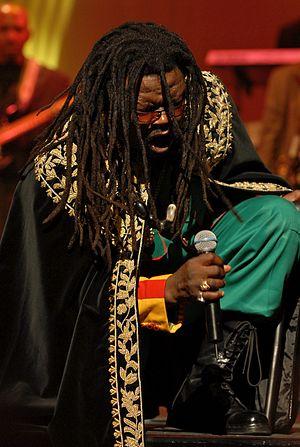
Luciano - de son vrai nom Jephter McClymont - est un chanteur de reggae nu roots jamaïcain né le 20 octobre 1964. Son style vocal est fortement influencé par Stevie Wonder, Frankie Paul, Dennis Brown et Peter Tosh.